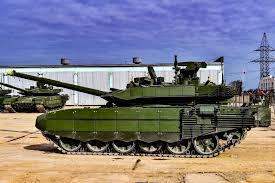
Label: T-90